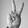
ASL letter: V